Gotha Go 345

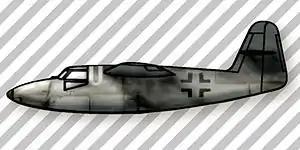

The Gotha Go 345 was a prototype German military transport glider of the Second World War. A single example was tested in 1944.